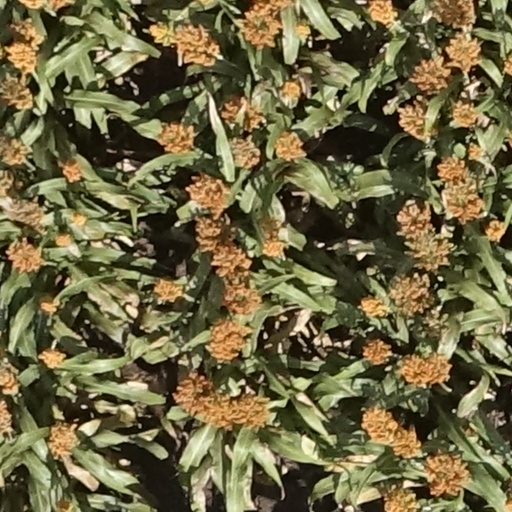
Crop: sorghum